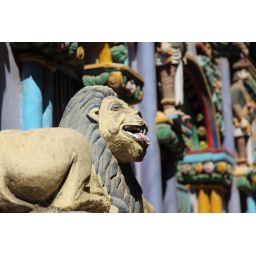
This is a close up of one lion on the crazy building in Diu